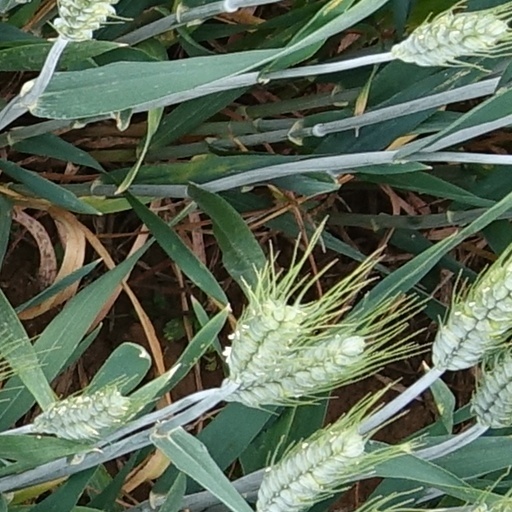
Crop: wheat